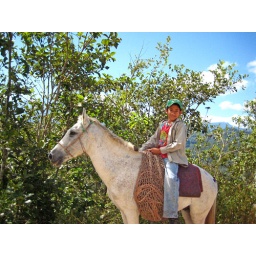
A little boy on a little horse in the mountains of Honduras.